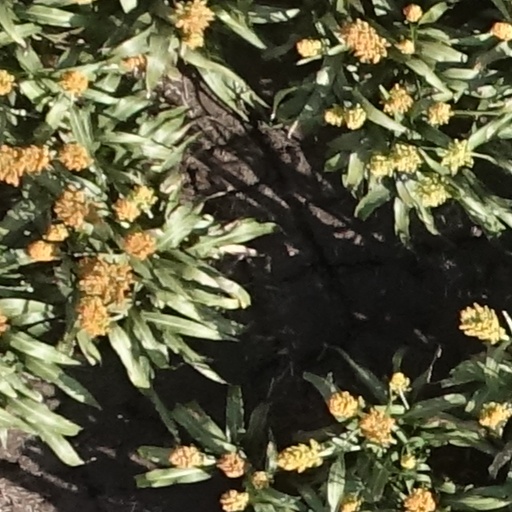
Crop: sorghum